Torah scroll (Yemenite)

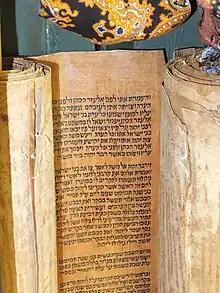
A sheet of leather parchment (Torah)

Unlike the scribal tradition of Ashkenaz and Sepharad which is to make the "nun" (נ) of נצר חסד לאלפים in Exodus of large size, in the Yemenite Jewish tradition the "nun" is of regular size. Rabbi Yihye Bashiri, in his "Havatzelet HaSharon", brings down other traditions concerning the writing of large and small letters in the Torah scroll, but which traditions were not practised in Yemen, and therefore ought to be reckoned as his sole opinion (since they are not mentioned by the renowned Yemenite scribe David Benayah, neither are they written in the Hibshoosh Codex, nor mentioned by the last Chief Rabbi of Yemen, Rabbi Amram Qorah, or in the vast majority of Yemenite codices. Rabbi Yihye Bashiri had, apparently, culled these other traditions from the writings of the kabbalists and other rabbinic scholars outside of Yemen, and wished to incorporate them in the Yemenite tradition, but which practices had never taken hold in Yemen.